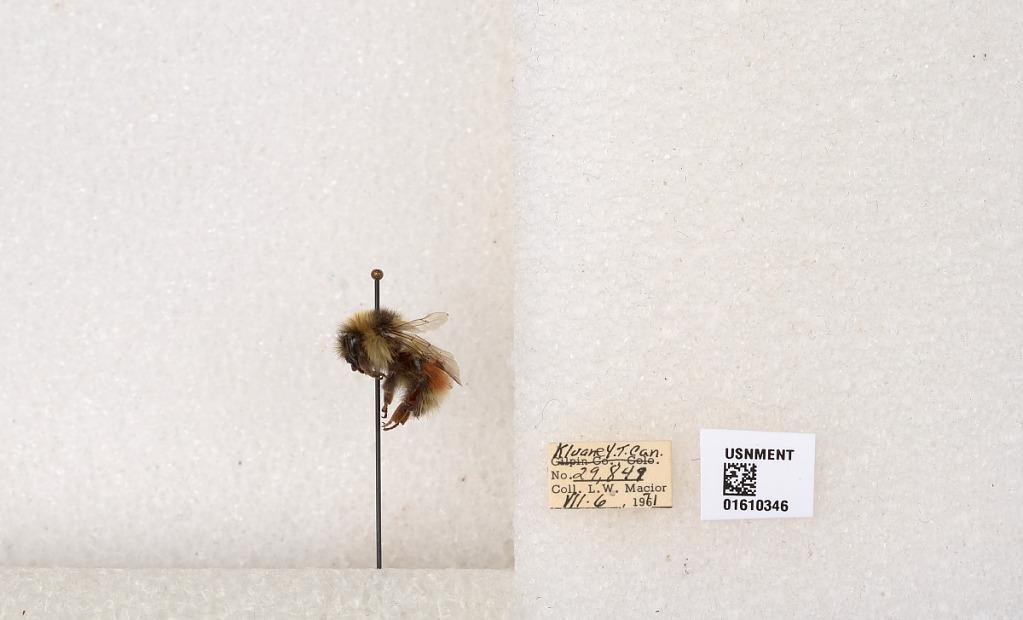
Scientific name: Bombus (Pyrobombus) sylvicola Kirby
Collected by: L. Macior
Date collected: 1971-7-6
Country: Canada
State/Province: Yukon Territory
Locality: Kluane National Park and Reserve
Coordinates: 60.7493, -139.504